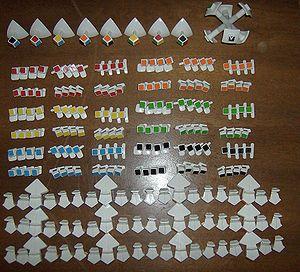
Le V-Cube 7 est une variante 7 × 7 × 7 du Rubik's cube comptant sept pièces par arête, soit 218 pièces. Il a été inventé par Panagiotis Verdes et est produit par sa compagnie, Verdes Innovations SA. Comme le 3 × 3 × 3 et le 5 × 5 × 5, le V-Cube 7 possède un centre fixe.